Military history of India

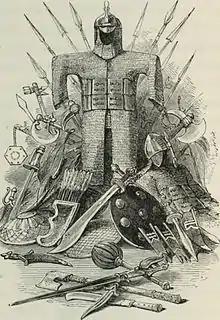
Group of Indian Armoir

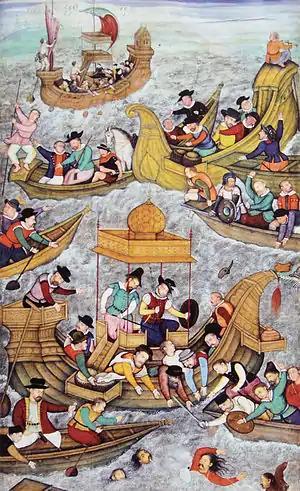
The death of Bahadur Shah of Gujarat at Diu in 1537.

"Siva-Dhanur-veda" discusses the military of the Gupta Empire. The Guptas relied less on armoured war elephants compared to previous Indian empires. The use of chariots had declined heavily by the time of the Guptas, as they had not proved very useful against the Greeks, Scythians, and other invaders. Guptas used famously used cavalry archers, and it became the prestige arm of the military as evidenced by coinage. Heavy cavalry clad in mail armour and equipped with maces and lances would have used shock action to break the enemy line.